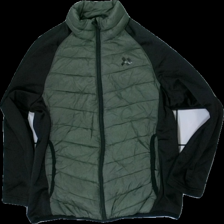
View: front
Type: Jacket
Category: Children
Brand: Lager 157
Colors: Green, Black
Material: padding: 100% polyester. shell: 68% nylon, 32% polyester
Cut: Regular
Size: 152
Season: All
Price range: <50
Recommended usage: Export